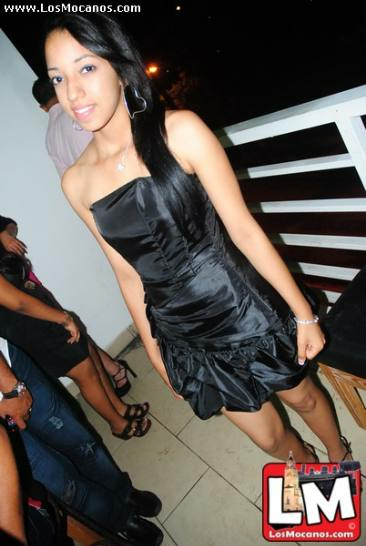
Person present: Yes